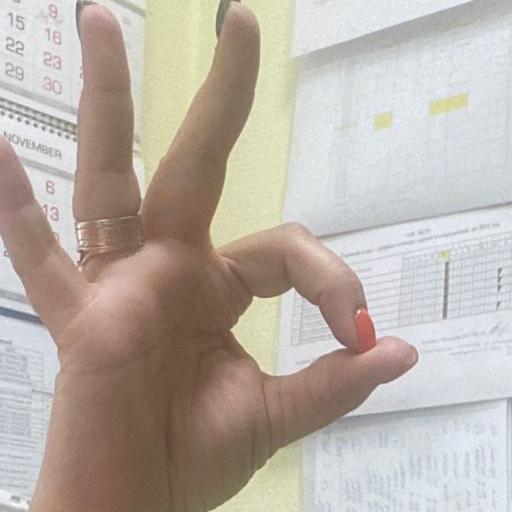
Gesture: ok